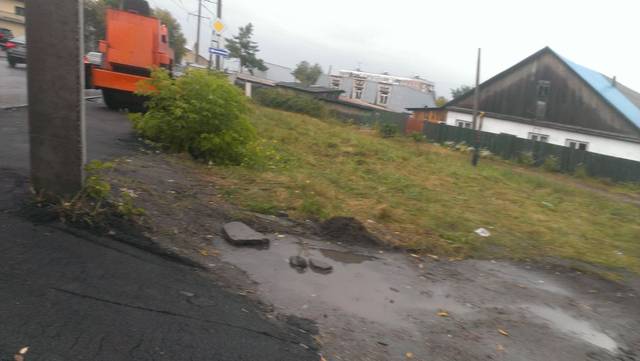
Region: Russia
Coordinates: 53.363, 83.779